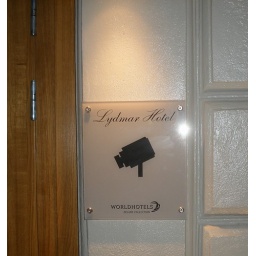
The plate near the door almost makes it look like the CCTV camera is the logo of the hotel.